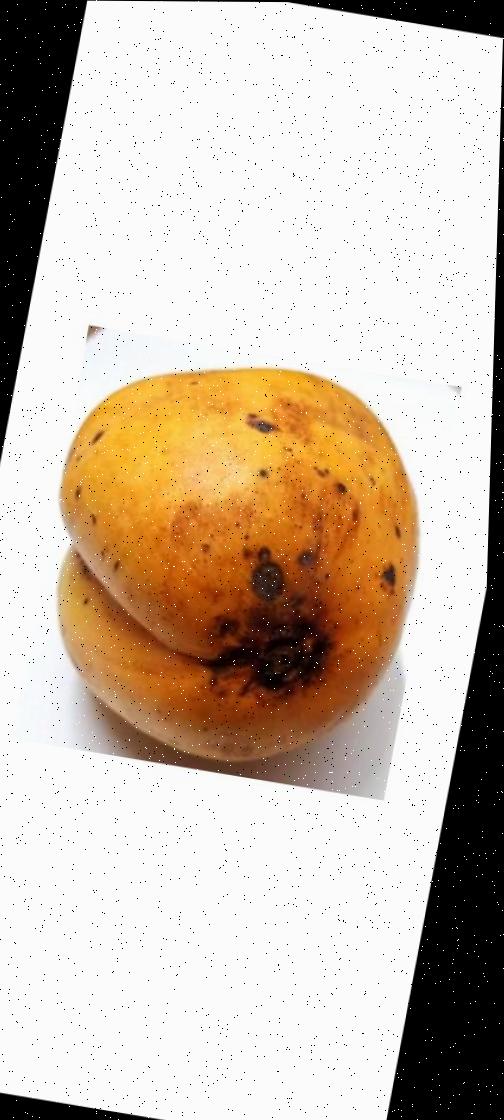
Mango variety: Bari-11